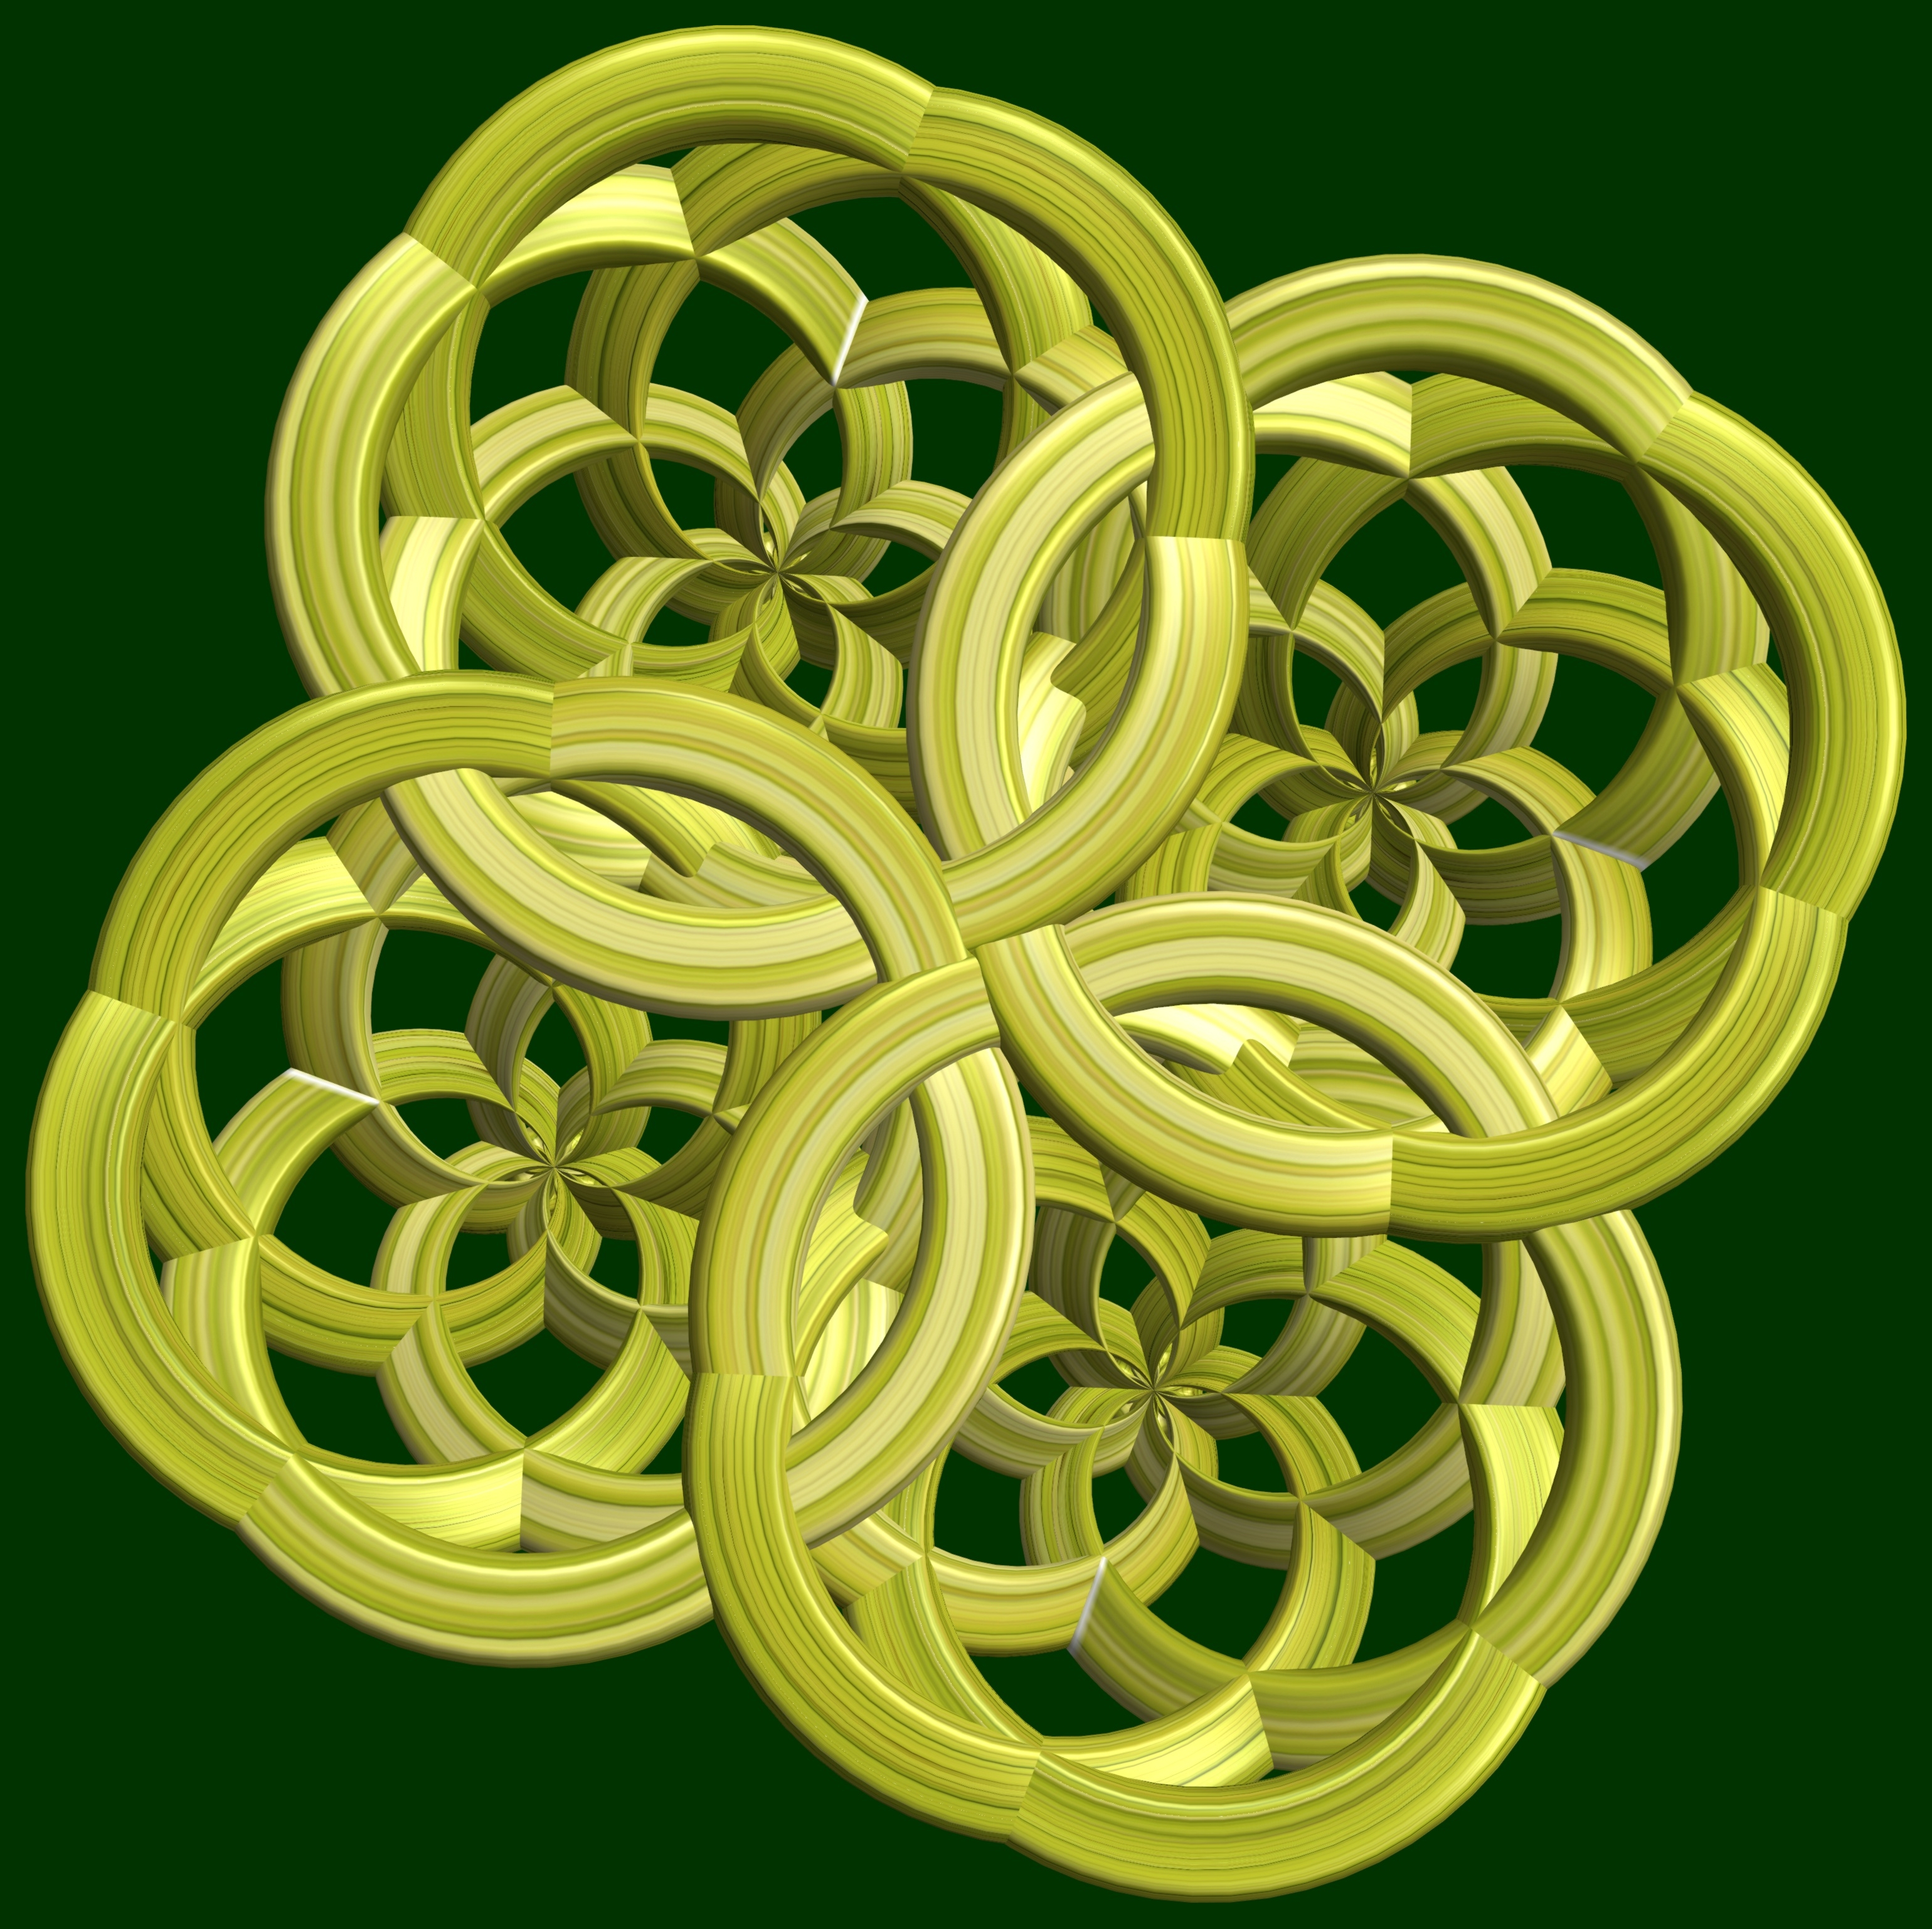
abstract, structure, texture, spiral, pattern, green, symbol, geometry, yellow, circle, product, font, sculpture, design, symmetry, 3d, graphic, shape, torus, mathematica, cg, parametricplot3d, code, program, algorithm, mapping, geometricsculpture, lissajous